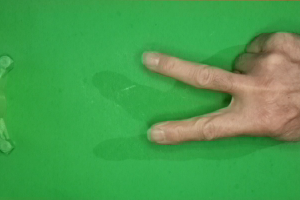
Label: scissors